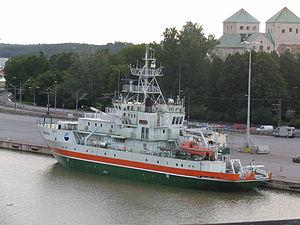
Le S/s Aranda est un navire océanographique appartenant au Centre finlandais de l'environnement d'Helsinki en Finlande.